Hyŏn Chunhyŏk

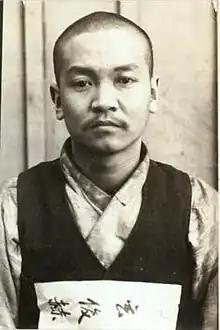
Hyŏn after his arrest for participating in a farmers' union incident. Taken on 24 April 1935 in a Jongno District police station.

Hyŏn Chunhyŏk (13 May 1906 – 3 September 1945) was a Korean politician and leader in the Communist Party of Korea. He was assassinated likely by a member of Daedongdan, the predecessor to the terrorist group the White Shirts Society.